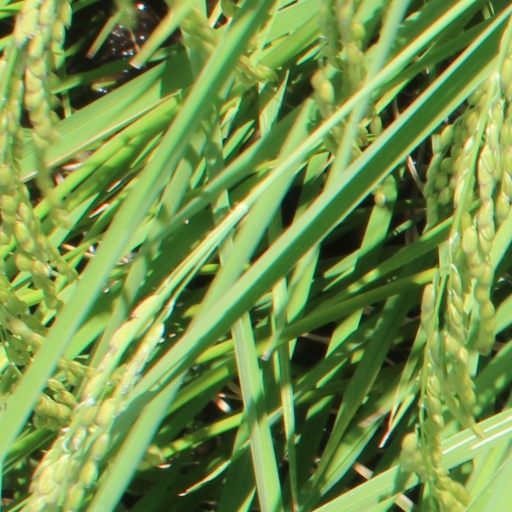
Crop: rice